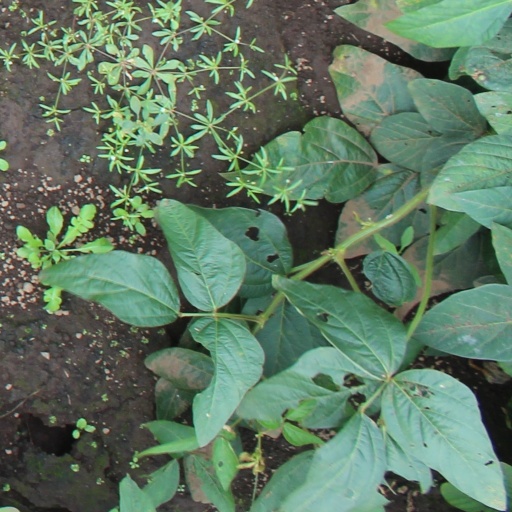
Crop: soybean